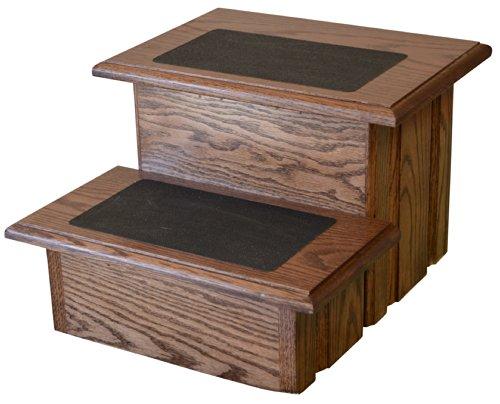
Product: Deep Walnut Finished Solid Oak Step Stool With Non Slip Pad on a Solid Tread 11 ½" Tall
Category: Home & Kitchen | Furniture | Kids' Furniture | Step Stools
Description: Item Weight: 22.0 lb.
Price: $121.55
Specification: ASIN:B00KNO9H9S|ShippingWeight:17.05pounds(Viewshippingratesandpolicies)|DateFirstAvailable:May24,2014